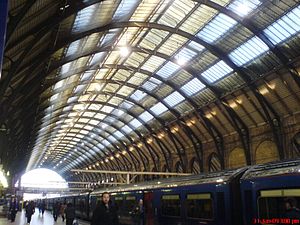
King's Cross Station / Renovering
Spor 8 og taget før renoveringen.
King's Cross Station, også kendt som London King's Cross, er en endestation i det centrale London, åbnet i 1852. Stationen er ved den nordlige grænse til det centrale London, ved krydset mellem Euston Road og York Way i Kings Cross-distriktet i bydelen Camden på grænsen til Islington.